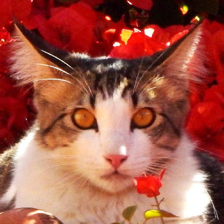
Label: animals